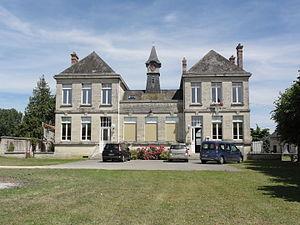
Colligis-Crandelain (Aisne) mairie à Colligis
Colligis-Crandelain est une commune française située dans le département de l'Aisne, en région Hauts-de-France.